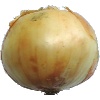
Label: white_onion